Minzy

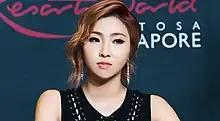
Minzy at a YG Family Press Conference in Singapore in September 2014

YG Entertainment stated in early 2009 that they would be debuting a new four-member group that had been training for four years and that their debut album would contain songs produced by 1TYM's leader Teddy Park and G-Dragon of Big Bang. The group's name was initially announced as "21"; however, due to the discovery of a singer with the same name, the group was renamed "2NE1", with "NE" being an abbreviation of "New Evolution". Minzy was placed in 2NE1 as the main dancer, alongside Park Bom, Sandara Park and CL. The group went on to debut with their first single "Fire" in May 2009, with Minzy being the youngest member at just 15 years old.